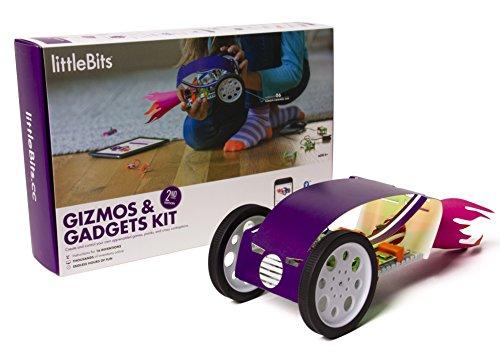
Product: littleBits Gizmos & Gadgets Kit, 2nd Edition
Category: Toys & Games | Learning & Education | Science Kits & Toys
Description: Kids can reuse Bits in unlimited ways to create new, imaginative inventions.
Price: $194.93
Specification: ProductDimensions:12.2x7.4x3inches|ItemWeight:2pounds|ShippingWeight:2.15pounds(Viewshippingratesandpolicies)|DomesticShipping:ItemcanbeshippedwithinU.S.|InternationalShipping:ThisitemcanbeshippedtoselectcountriesoutsideoftheU.S.LearnMore|ASIN:B01GHPLEGU|Itemmodelnumber:680-0007-0000B|Manufacturerrecommendedage:8yearsandup|Batteries:1AAAbatteriesrequired.(included)